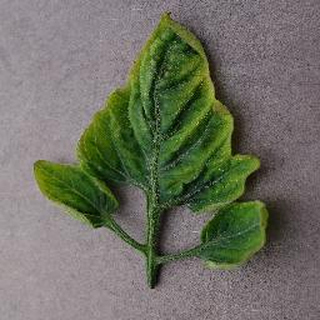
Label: tomato_yellow_leaf_curl_virus